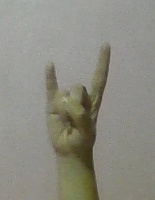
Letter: la